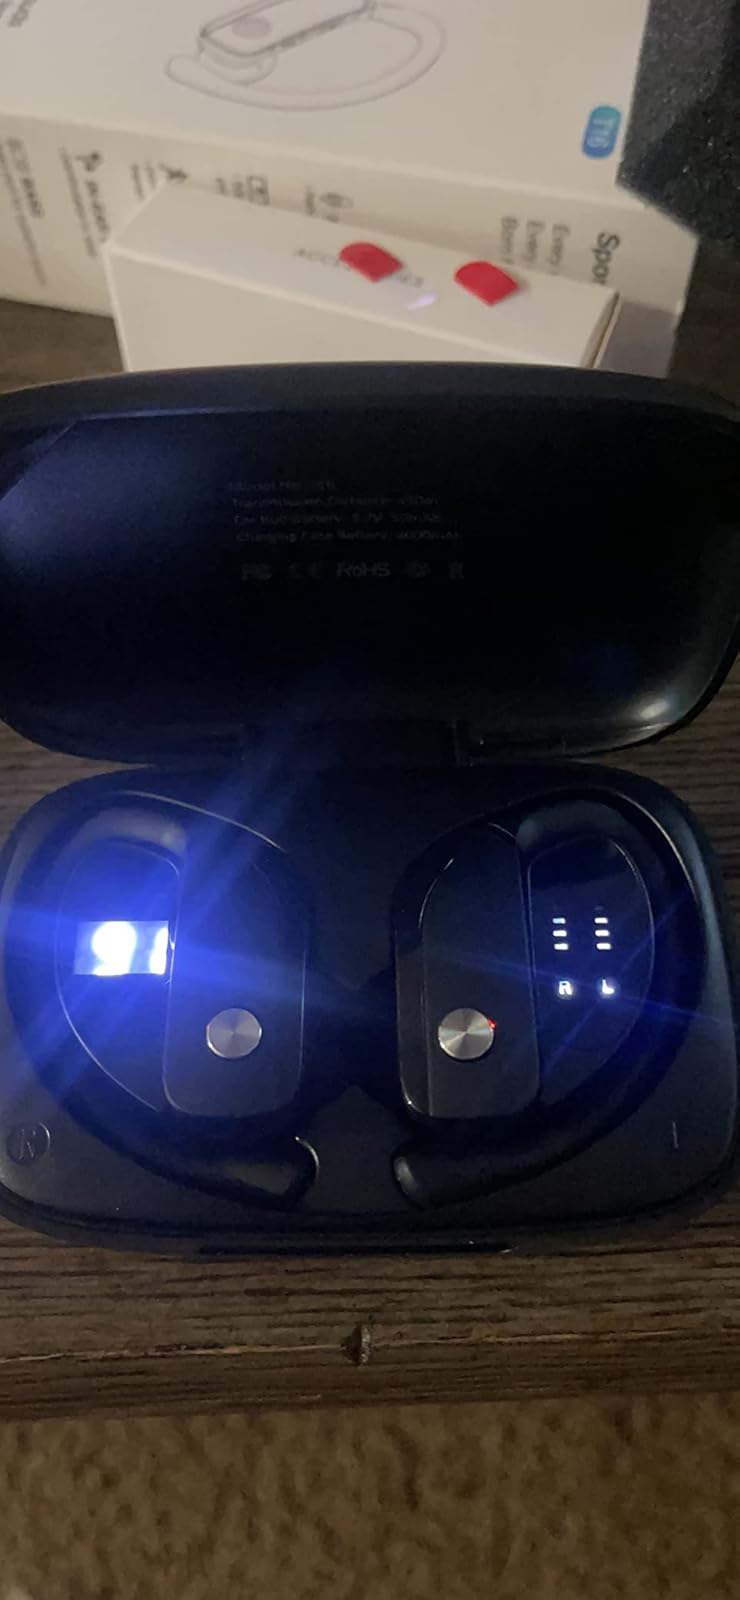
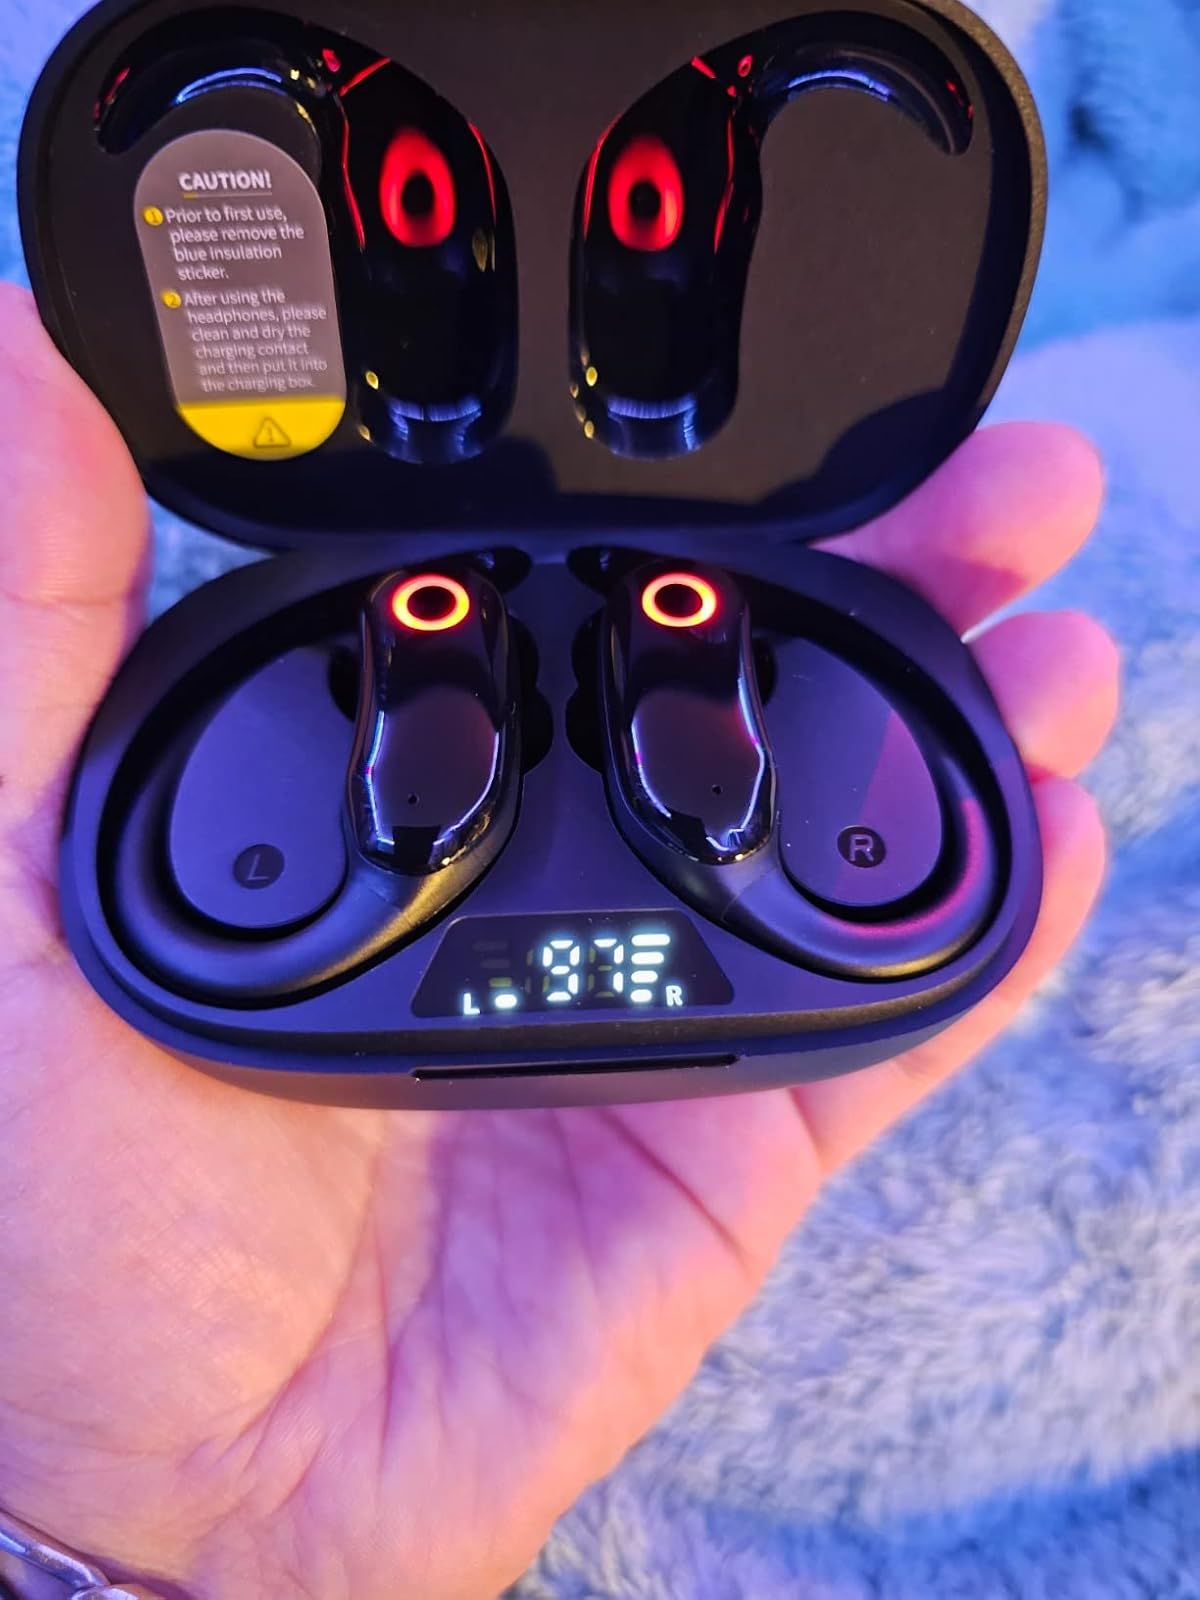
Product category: earbuds
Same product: no